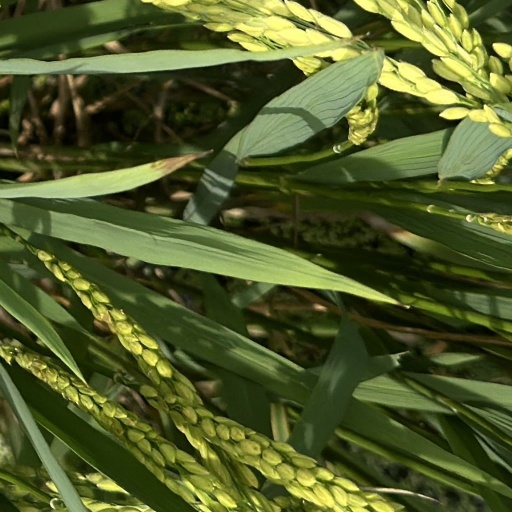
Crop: rice